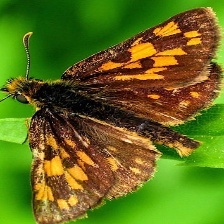
Species: CHECQUERED SKIPPER